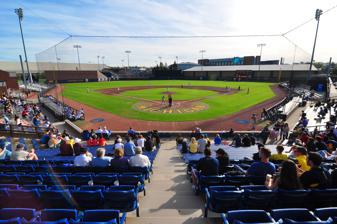
Building: Ray Fisher Stadium
Country: United States of America
Year built: 1923
Baseball stadium in Ann Arbor, Michigan, USA Ray Fisher Stadium Ray Fisher Stadium in Ann Arbor, Michigan Ray Fisher Stadium 1 Show map of Michigan Ray Fisher Stadium Ray Fisher Stadium (the United States) Show map of the United States Full name Wilpon Baseball and Softball Complex: Ray Fisher Stadium Former names Ferry Field (1923–1948) Ray Fisher Stadium (1949–2008) Address 1114 South State Street Location Ann Arbor, Michigan Coordinates 42°16′3″N 83°44′32″W / 42.26750°N 83.74222°W / 42.26750; -83.74222 Owner University of Michigan Operator University of Michigan Type Stadium Genre(s) Baseball Capacity 4,000 Surface FieldTurf Scoreboard Electronic Construction Broke ground 1921 Built 1921–1923 Opened April 21, 1923 ( 1923-04-21 ) Renovated 2008, 2015 Architect FGM Architects and Populous Tenants Michigan Wolverines baseball ( NCAA ) (1923–present) Website mgoblue .com /sports /2017 /6 /16 /facilities-ray-fisher-stadium-html .aspx Ray Fisher Stadium is a baseball stadium in Ann Arbor, Michigan .  It is the home field of the University of Michigan Wolverines college baseball team . The stadium holds 4,000 people and opened in 1923.  Ray Fisher Stadium received extensive renovations and was reopened as part of the University's Wilpon Baseball and Softball Complex in 2008.  The stadium's location was formerly known as Ferry Field prior to its dedication on May 23, 1970 as Ray Fisher Stadium. It is named for former Michigan baseball coach Ray Fisher who coached the University's baseball teams from 1921 through 1958. In 2010, the Wolverines ranked 44th among Division I baseball programs in attendance, averaging 1,278 per home game, while the stadium holds 2,800 people. The stadium has hosted ten Big Ten Conference baseball tournaments , in 1981, 1983, 1985, 1987, 1988, 1989, 1997, 2006, 2007 and 2008.  Michigan won the tournament on its home field in 1981 , 1983 , 1987 , 2006 , and 2008 . Jason DeMink the head Groundskeeper Gallery Ray Fisher Stadium viewed from right field Seating behind home plate Ray Fisher Stadium scoreboard Exterior of Ray Fisher Stadium See also List of NCAA Division I baseball venues References ^ Wilpon Baseball and Softball Complex: Ray Fisher Stadium at mgoblue.com, URL accessed October 24, 2009. Archived October 24, 2009 ^ Ann Arbor News May 22, 1970 ^ Brian Foley (January 6, 2011). "2010 NCAA Baseball Attendance Leaders" . ^ "2012 Big Ten Baseball Record Book" (PDF) . p. 107. External links Wikimedia Commons has media related to Ray Fisher Stadium . Official Ray Fisher Stadium information page Ray Fisher Stadium at Stadium Journey v t e University of Michigan Located in: Ann Arbor, Michigan Colleges Architecture and Urban Planning Art and Design Business Dentistry Education Engineering Environment and Sustainability Graduate Studies Information Kinesiology Law Literature, Science, and the Arts Medicine Music, Theatre, and Dance Nursing Pharmacy Public Health Public Policy Social Work Athletics Teams Michigan Wolverines Baseball Men's basketball Women's basketball Field hockey Football Men's gymnastics Women's gymnastics Men's ice hockey Men's lacrosse Women's lacrosse Rugby Men's soccer Women's soccer Softball Swimming Track and field Women's volleyball Venues Alumni Field Canham Natatorium Crisler Center Ferry Field Michigan Stadium Phyllis Ocker Field Ray Fisher Stadium Regents Field Waterman Gymnasium Yost Ice Arena Other Cold War Little Brown Jug Paul Bunyan Trophy The Big Chill at the Big House Michigan–Michigan State basketball rivalry Michigan–Michigan State ice hockey rivalry Michigan–Ohio State football rivalry Michigan–Ohio State basketball rivalry Campus Angell Hall Observatory Burton Memorial Tower The Cube The Diag Ford Nuclear Reactor Hill Auditorium Library Gerald R. Ford Presidential Library William L. Clements Library Life Sciences Institute Lurie Biomedical Engineering Center Lurie Tower Michigan Union Mcity President's House The Rock Student housing Bursley Barbour Martha Cook Markley Stockwell Weiser Hall Museums Archaeology Art Behind the Walls Daedalus Orion The Romanovs Collect Shang Stiff Box 12 Dentistry Natural History Botanical Herbarium Matthaei Botanical Gardens Nichols Arboretum Media Michiganensian Daily Every Three Weekly Michigan Mathematical Journal The Gargoyle Channel Michigan Public WFUM WUOM WVGR Review Street Journal Times Press WCBN-FM WJJX (defunct) People General alumni Arts alumni Business alumni Law and government alumni Faculty and staff University presidents Board of Regents Research American National Election Studies Business Engagement Center Engineering Research Center for Wireless Integrated Microsystems Environmental Research Institute Global Feminisms Project Great Lakes Integrated Sciences and Assessments Institute for Social Research Inter-university Consortium for Political and Social Research National Survey of Black Americans Michigan Aeronautical Research Center Michigan Life Sciences Corridor Molecular and Behavioral Neuroscience Institute National Quality Research Center American Customer Satisfaction Index University of Michigan Consumer Sentiment Index Student life Black Action Movement Compulsive Lyres The Detroit Partnership Eclipse Jazz Graduate Employees' Organization Inter-Cooperative Council Escher Cooperative House Eugene V. Debs Cooperative House Michigan Cooperative House Stefan T. Vail Cooperative House " Let's Go Blue " MHacks Michigan Marching Band Michigan Ultras Phi Delta Theta House Men's Glee Club Naked Mile Order of Angell Pops Orchestra Social Venture Fund Society of Les Voyageurs Solar Car Team Students for a Democratic Society Theta Phi Alpha " The Victors " " Varsity " " The Yellow and Blue " History 1965 Teach-in 2020 graduate students' strike Affirmative action Gratz v. Bollinger Grutter v. Bollinger Michigan Civil Rights Initiative Doe v. University of Michigan Michigan Paralyzed Veterans of America v. The University of Michigan Treaty of Fort Meigs Vietnam War protests Campuses Ann Arbor (Main) Dearborn Flint Detroit Founded: 1817 Students: 52,065 (2023) Endowment: $17.9 billion (2023) v t e Baseball parks of the Big Ten Conference Illinois Field ( Illinois ) Bart Kaufman Field ( Indiana ) Duane Banks Field ( Iowa ) Bob "Turtle" Smith Stadium ( Maryland ) Ray Fisher Stadium ( Michigan ) McLane Stadium & Jackson Field ( Michigan State ) U.S. Bank Stadium & Siebert Field ( Minnesota ) Hawks Field ( Nebraska ) Rocky Miller Park ( Northwestern ) Bill Davis Stadium ( Ohio State ) PK Park ( Oregon ) Medlar Field ( Penn State ) Alexander Field ( Purdue ) Bainton Field ( Rutgers ) Jackie Robinson Stadium ( UCLA ) Dedeaux Field ( USC ) Husky Ballpark ( Washington ) v t e NCAA Division I college baseball venues in Michigan Big Ten Drayton McLane Baseball Stadium at John H. Kobs Field , Jackson Field ( Michigan State ) Ray Fisher Stadium ( Michigan ) Horizon League Oakland Baseball Field ( Oakland ) Mid-American Theunissen Stadium ( Central Michigan ) Oestrike Stadium ( Eastern Michigan ) Hyames Field ( Western Michigan ) This article about a baseball venue in Michigan is a stub . You can help Wikipedia by expanding it . v t e